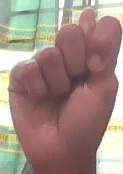
ASL sign: T